Project Dream

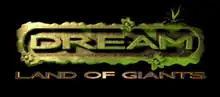
Provisional title screen

Project Dream was the codename of a cancelled role-playing video game (RPG), Dream: Land of Giants, that served as the basis for the 1998 game "Banjo-Kazooie". Developed by Rare, it was aimed for release on the Super Nintendo Entertainment System (SNES), and later the Nintendo 64 (N64). The plot followed a young boy, Edson, who caused trouble with pirates. The SNES version of "Dream" used an isometric perspective and had a fairy tale theme. After transitioning to the N64, the project became a more complex 3D RPG that had a greater emphasis on the pirate theme. Eventually, "Dream" was scaled back to a linear platform game in the vein of "Donkey Kong Country" (1994) that starred Banjo the bear, who became the protagonist of "Banjo-Kazooie".